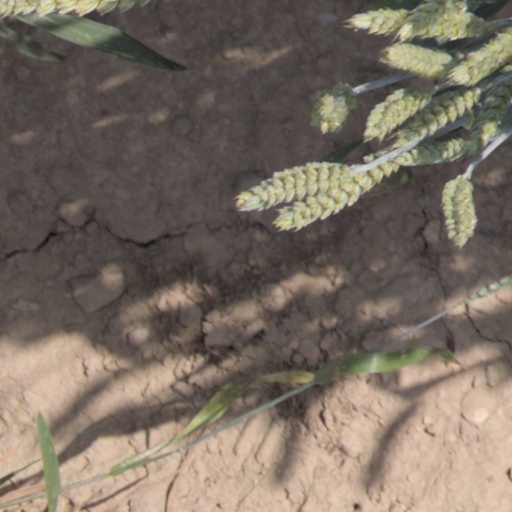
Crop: wheat